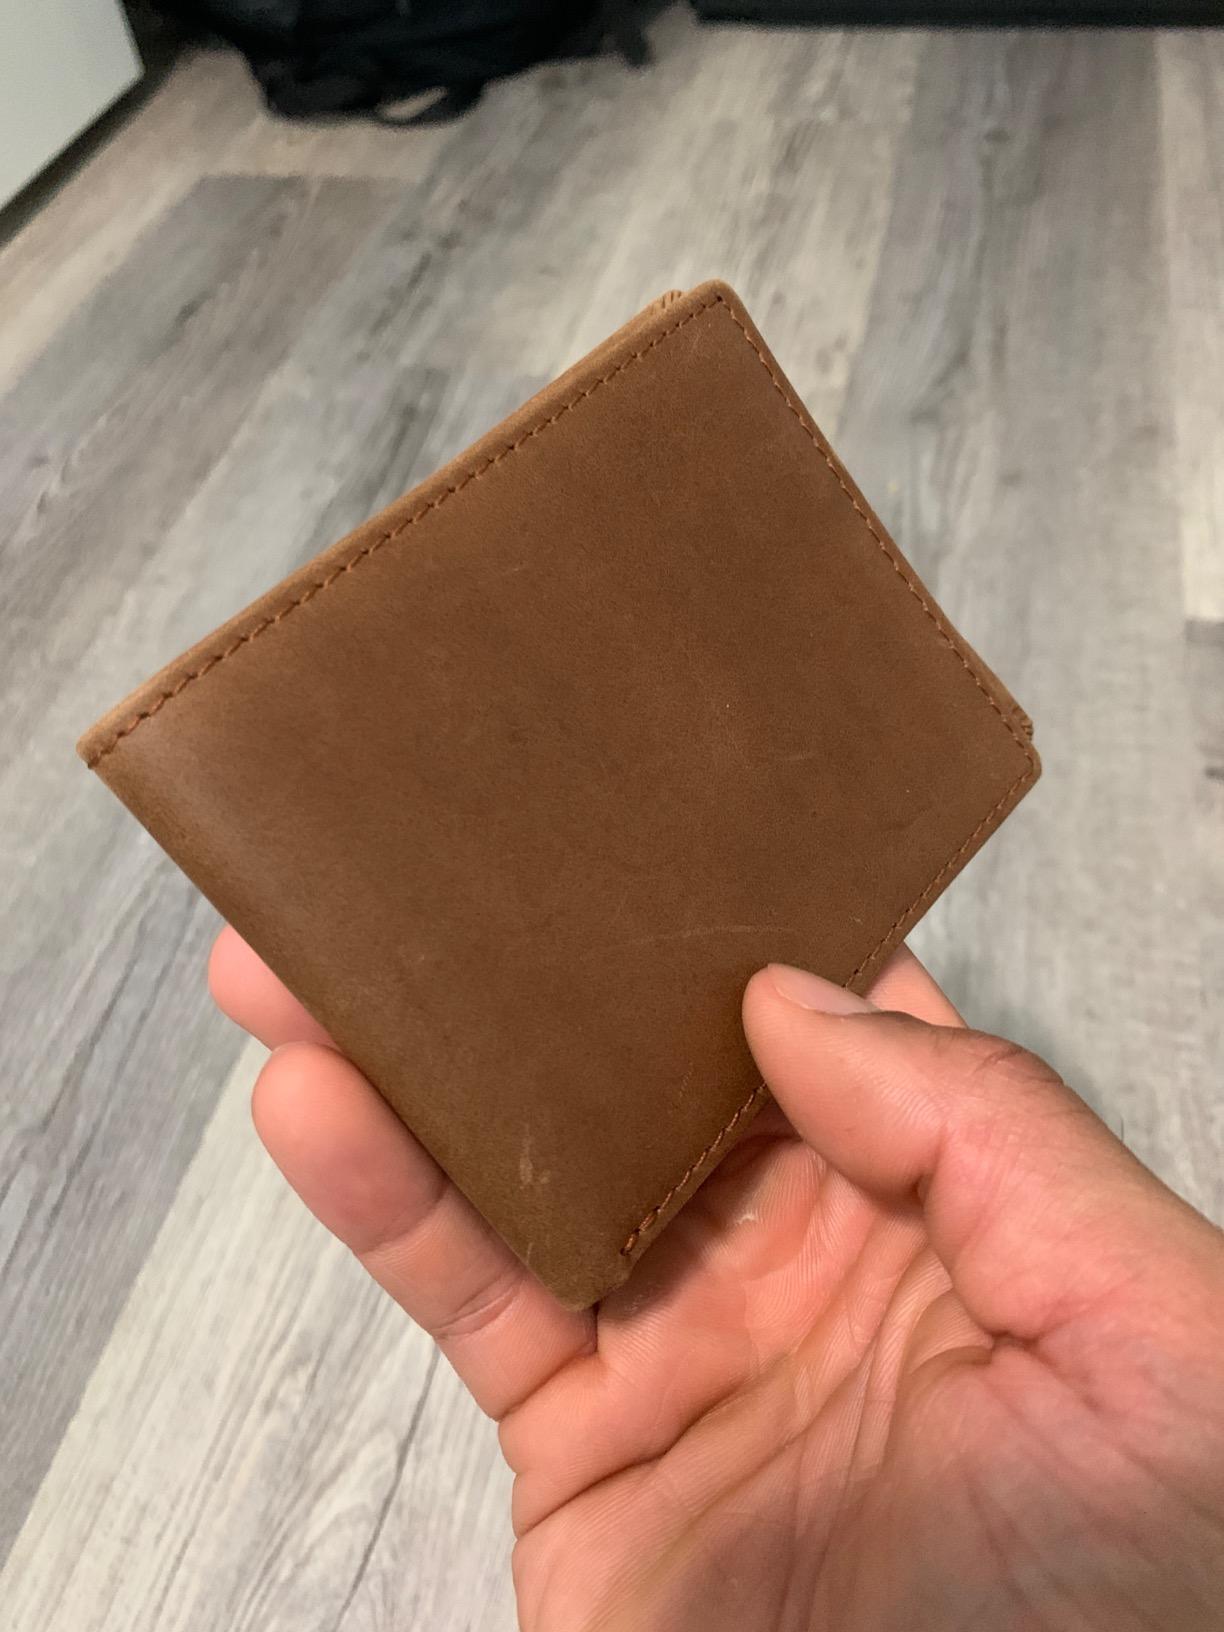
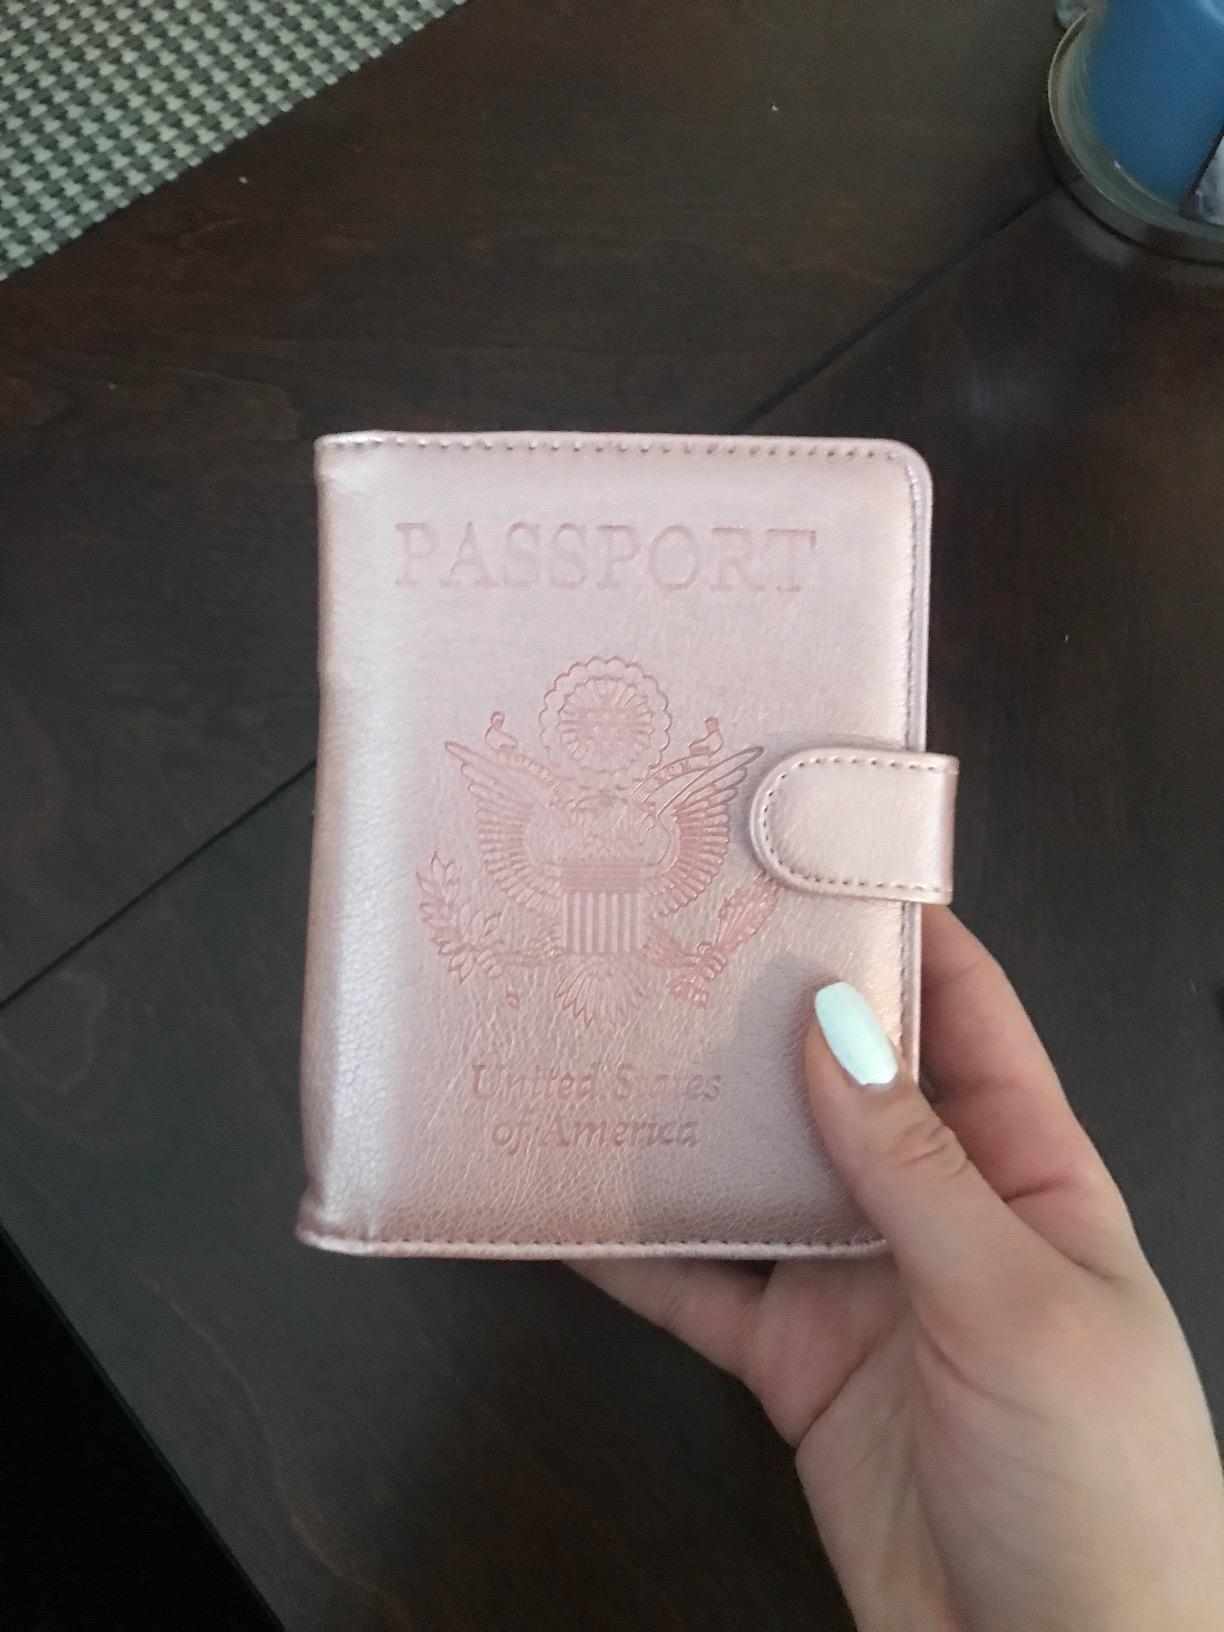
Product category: accessories_wallet
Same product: no